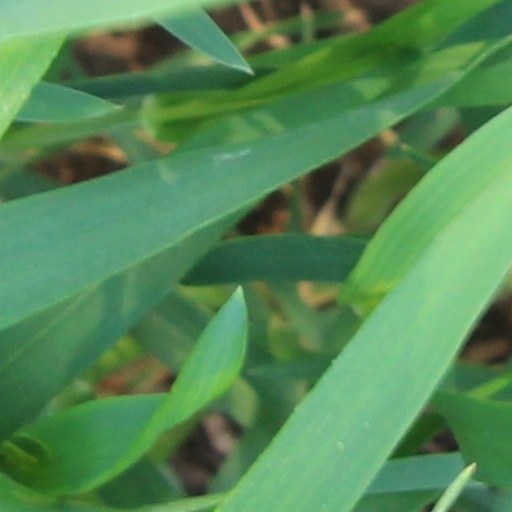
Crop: wheat